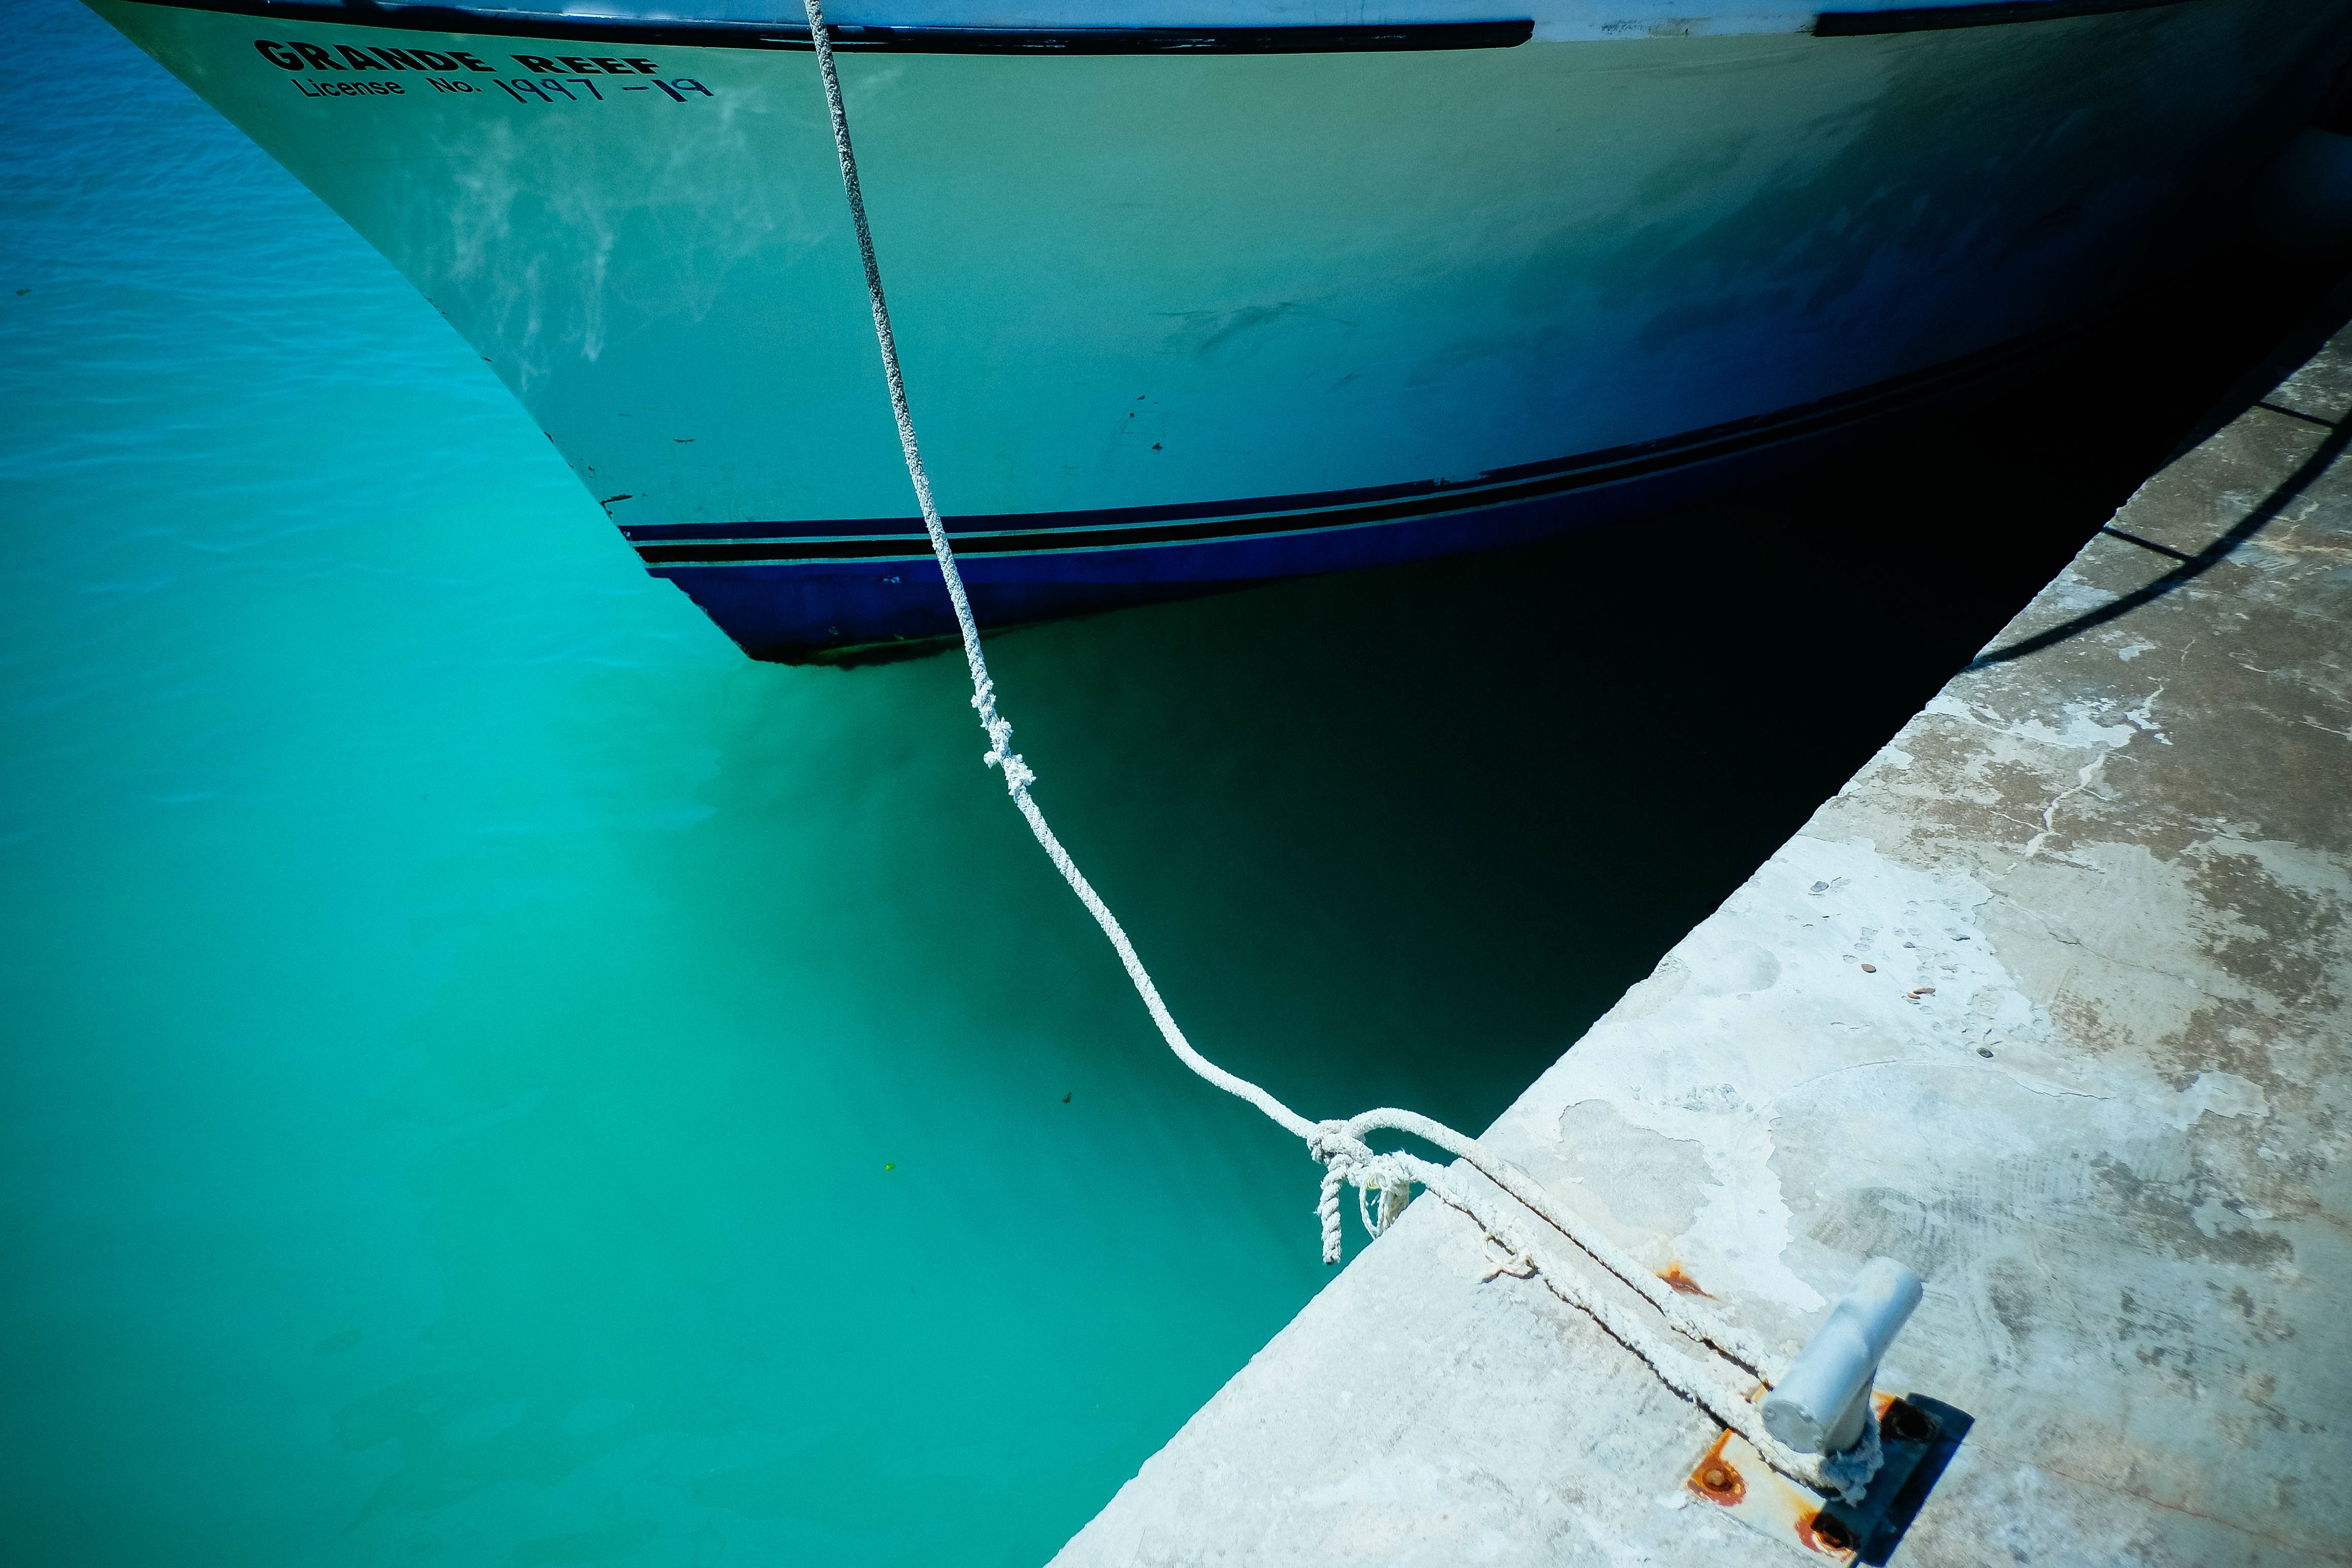
water, wing, light, boat, wave, glass, line, green, reflection, vehicle, color, blue, shape, atmosphere of earth, surfing equipment and supplies